Vengaboys

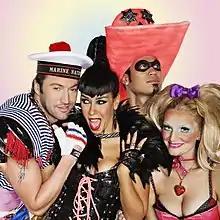
Vengaboys in 2009. From left to right: Robin Pors, Kim Sasabone, Donny Latupeirissa and Denise Post-Van Rijswijk

Vengaboys is a Dutch Eurodance music group based in Rotterdam consisting of lead and female vocalist Kim Sasabone, female vocalist Denise van Rijswijk and male vocalists Robin Pors and Donny Latupeirissa. Created by Dutch producers Wessel van Diepen (who selected the group members) and Dennis van den Driesschen (known as Danski and Delmundo), the group enjoyed commercial success in the late 1990s. They are best known for their hit singles "We Like to Party", "Boom, Boom, Boom, Boom!!", and "We're Going to Ibiza", the latter two of which topped the UK Singles Chart and have sold an estimated 25 million records worldwide.